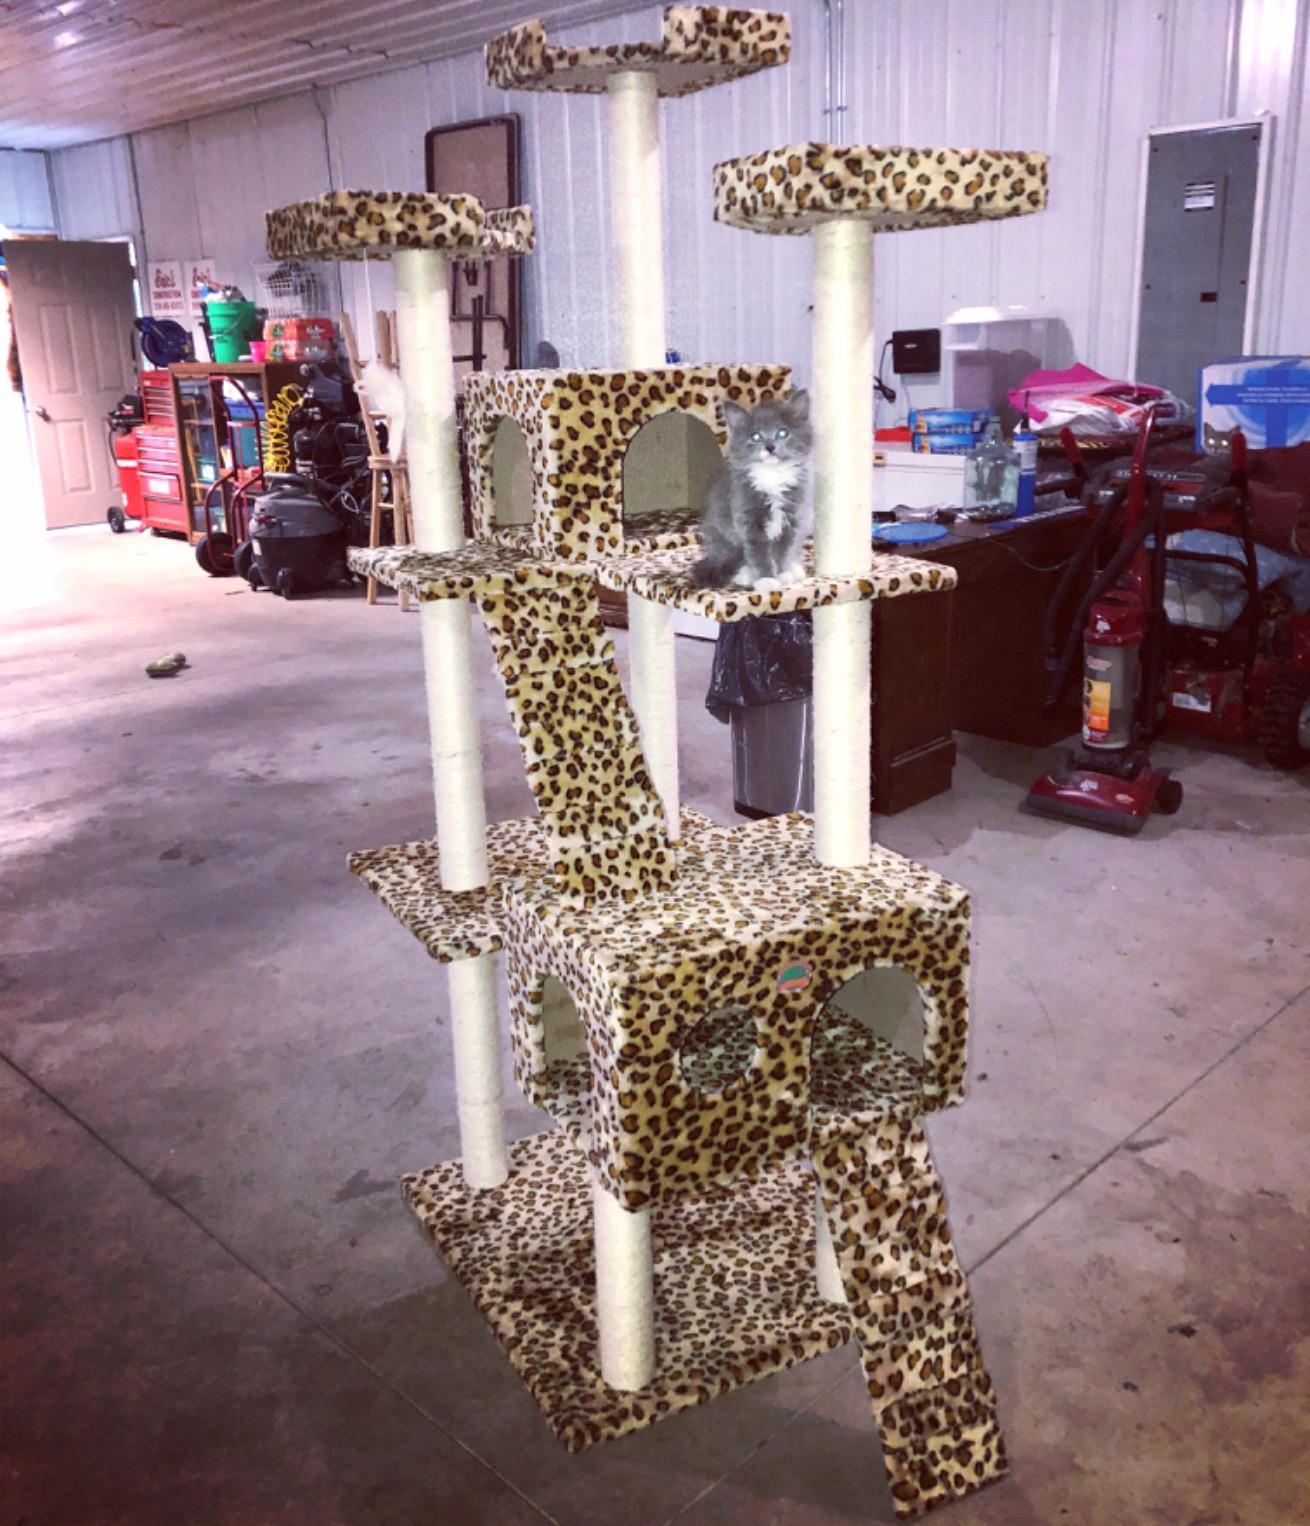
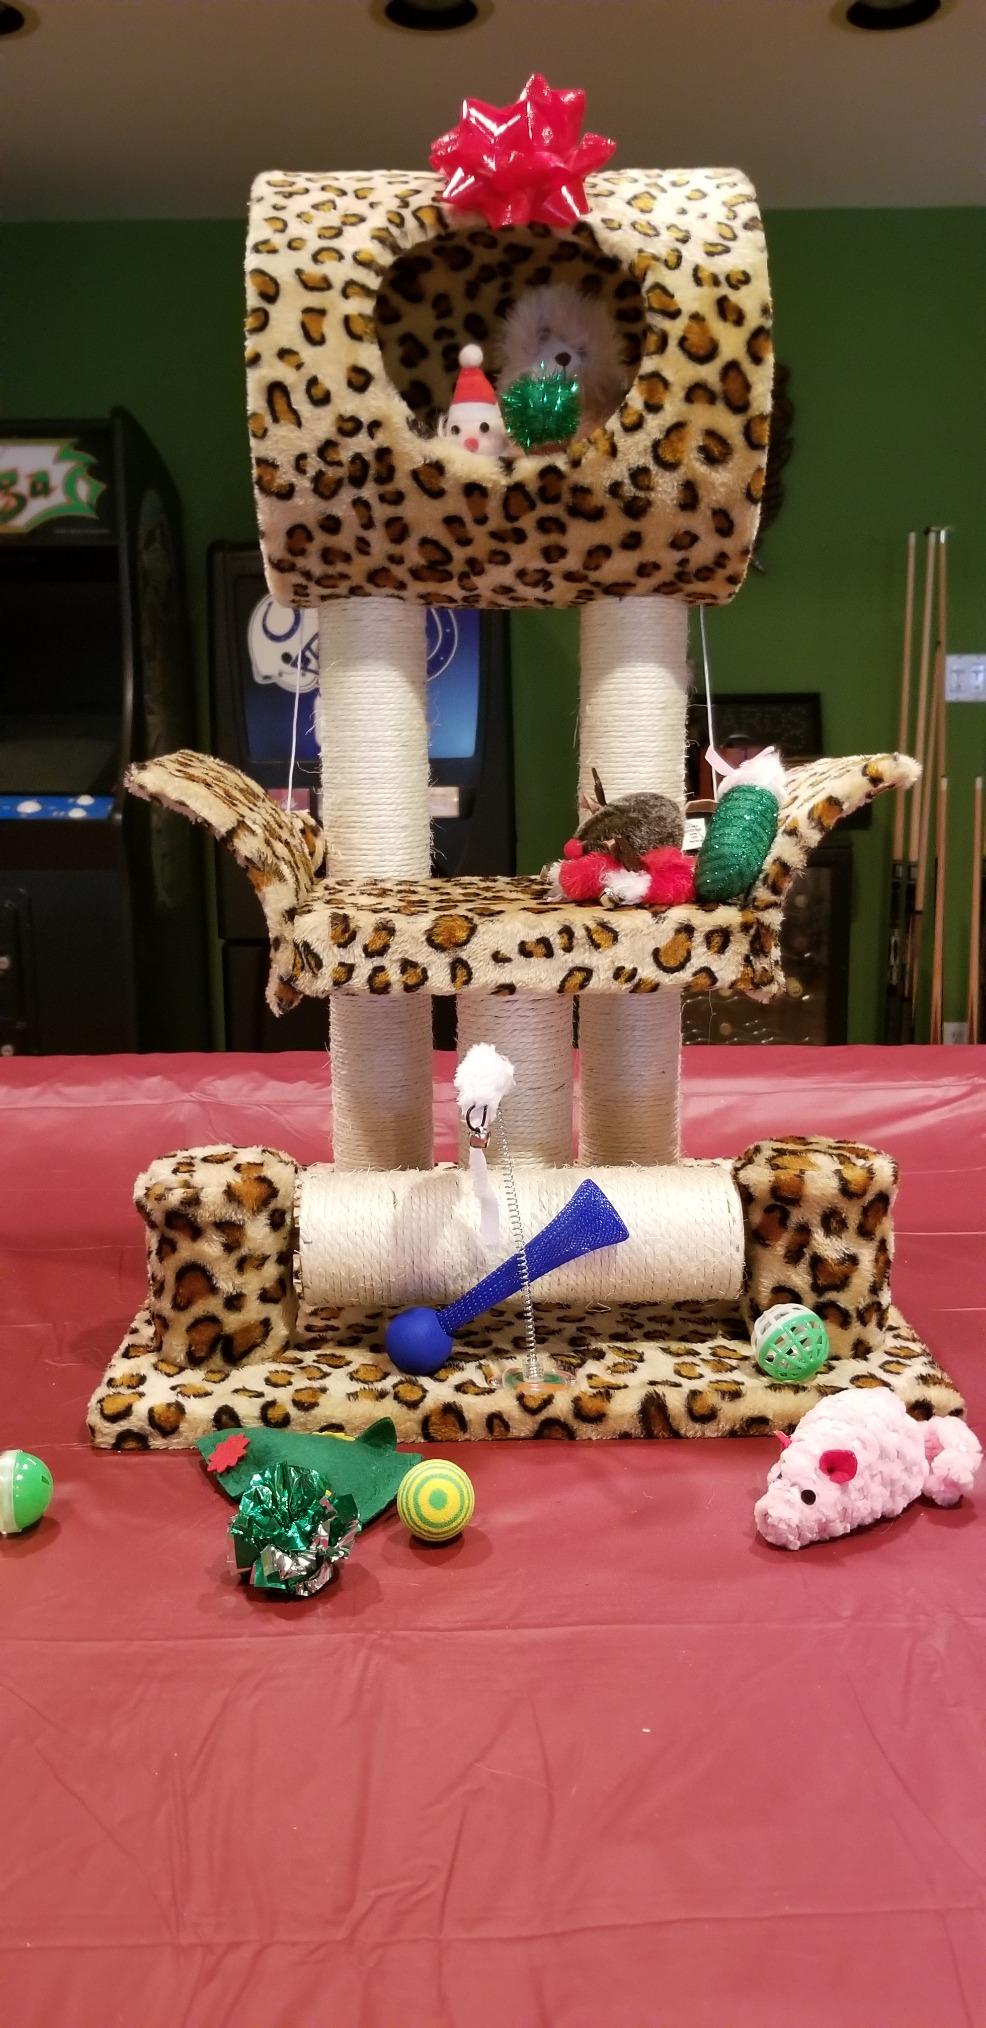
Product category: items_cat tree
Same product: no